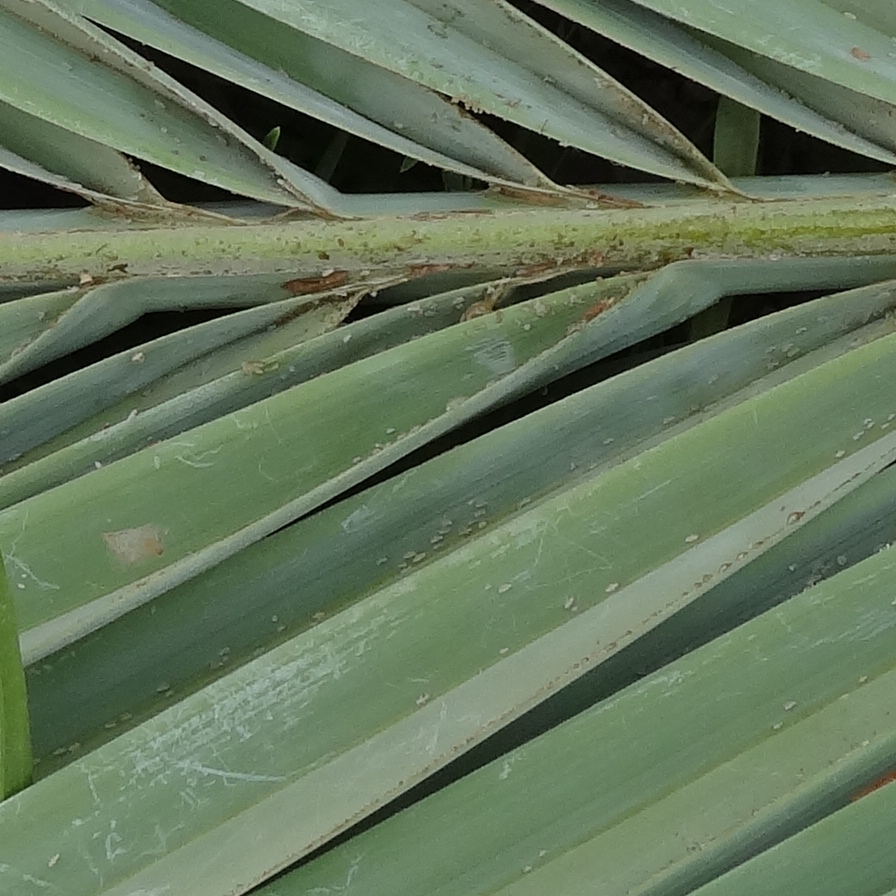
Label: Dubas